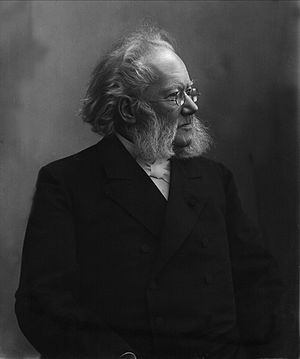
Henrik Ibsen
Fotografi af Gustav Borgen ca. 1898
Henrik Ibsen var en norsk dramatiker og digter. Han regnes som en af de vigtigste forfatterne i Det Moderne Gennembrud, en af de vigtigste forfattere i anden halvdel af det 19. århundrede og en af de vigtigste dramatikere i teaterhistorien. Ibsen skrev på det sprog, Danmark og Norge havde til fælles, der blev kaldet dansk i Danmark og norsk i Norge. Alle hans skuespil udkom originalt på det danske forlag Gyldendal.